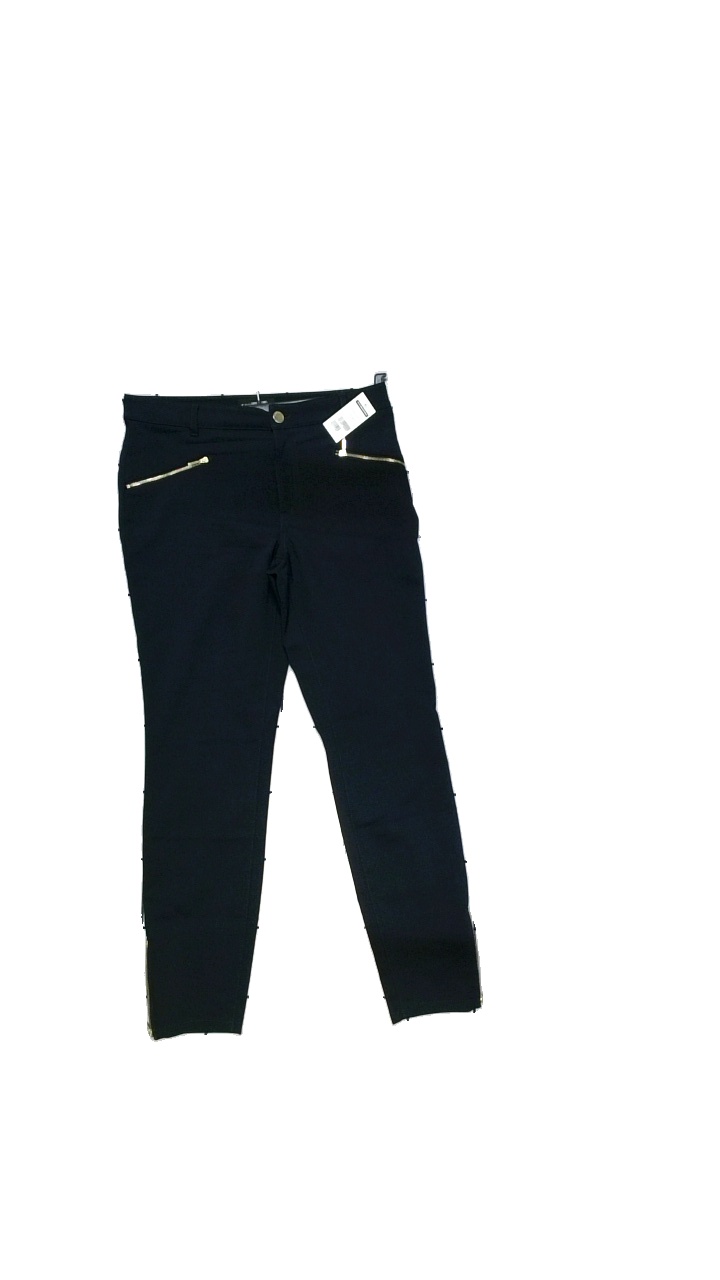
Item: Trousers (Ladies)
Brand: Stockhlm
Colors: Blue
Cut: Regular, Tight
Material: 49% cotton, 47% polyester, 4% elastane
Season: All
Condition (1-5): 4
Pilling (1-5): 5
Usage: Reuse
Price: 150-250